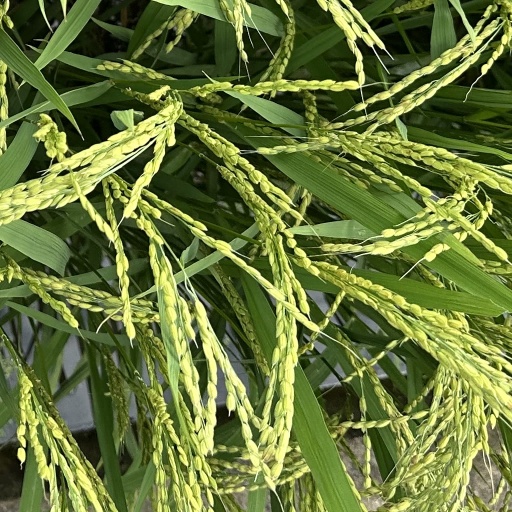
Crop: rice